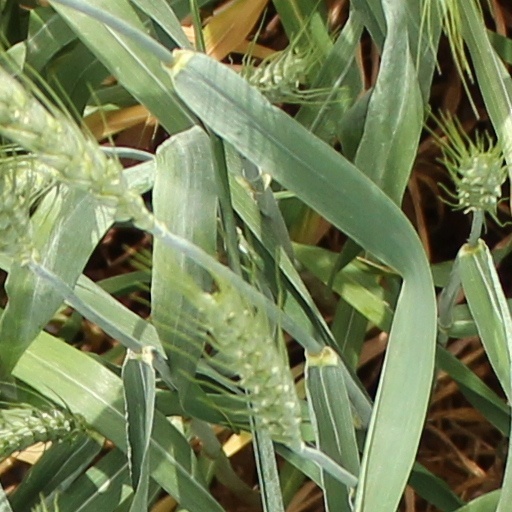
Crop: wheat